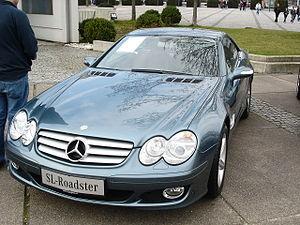
La Classe SL est un coupé/cabriolet sportif d'origine allemande, développé par le constructeur Mercedes-Benz. Il devient, en 2001, un coupé cabriolet.